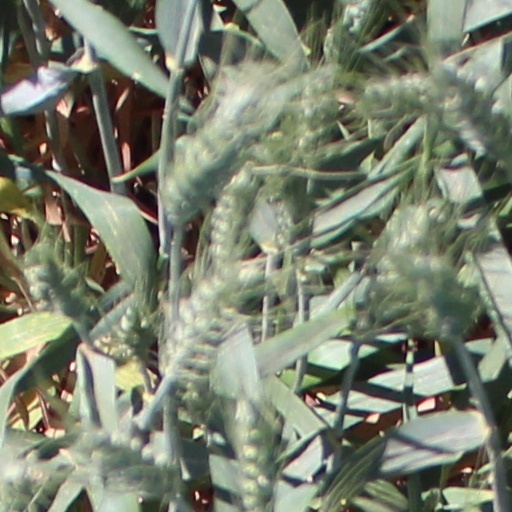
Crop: wheat